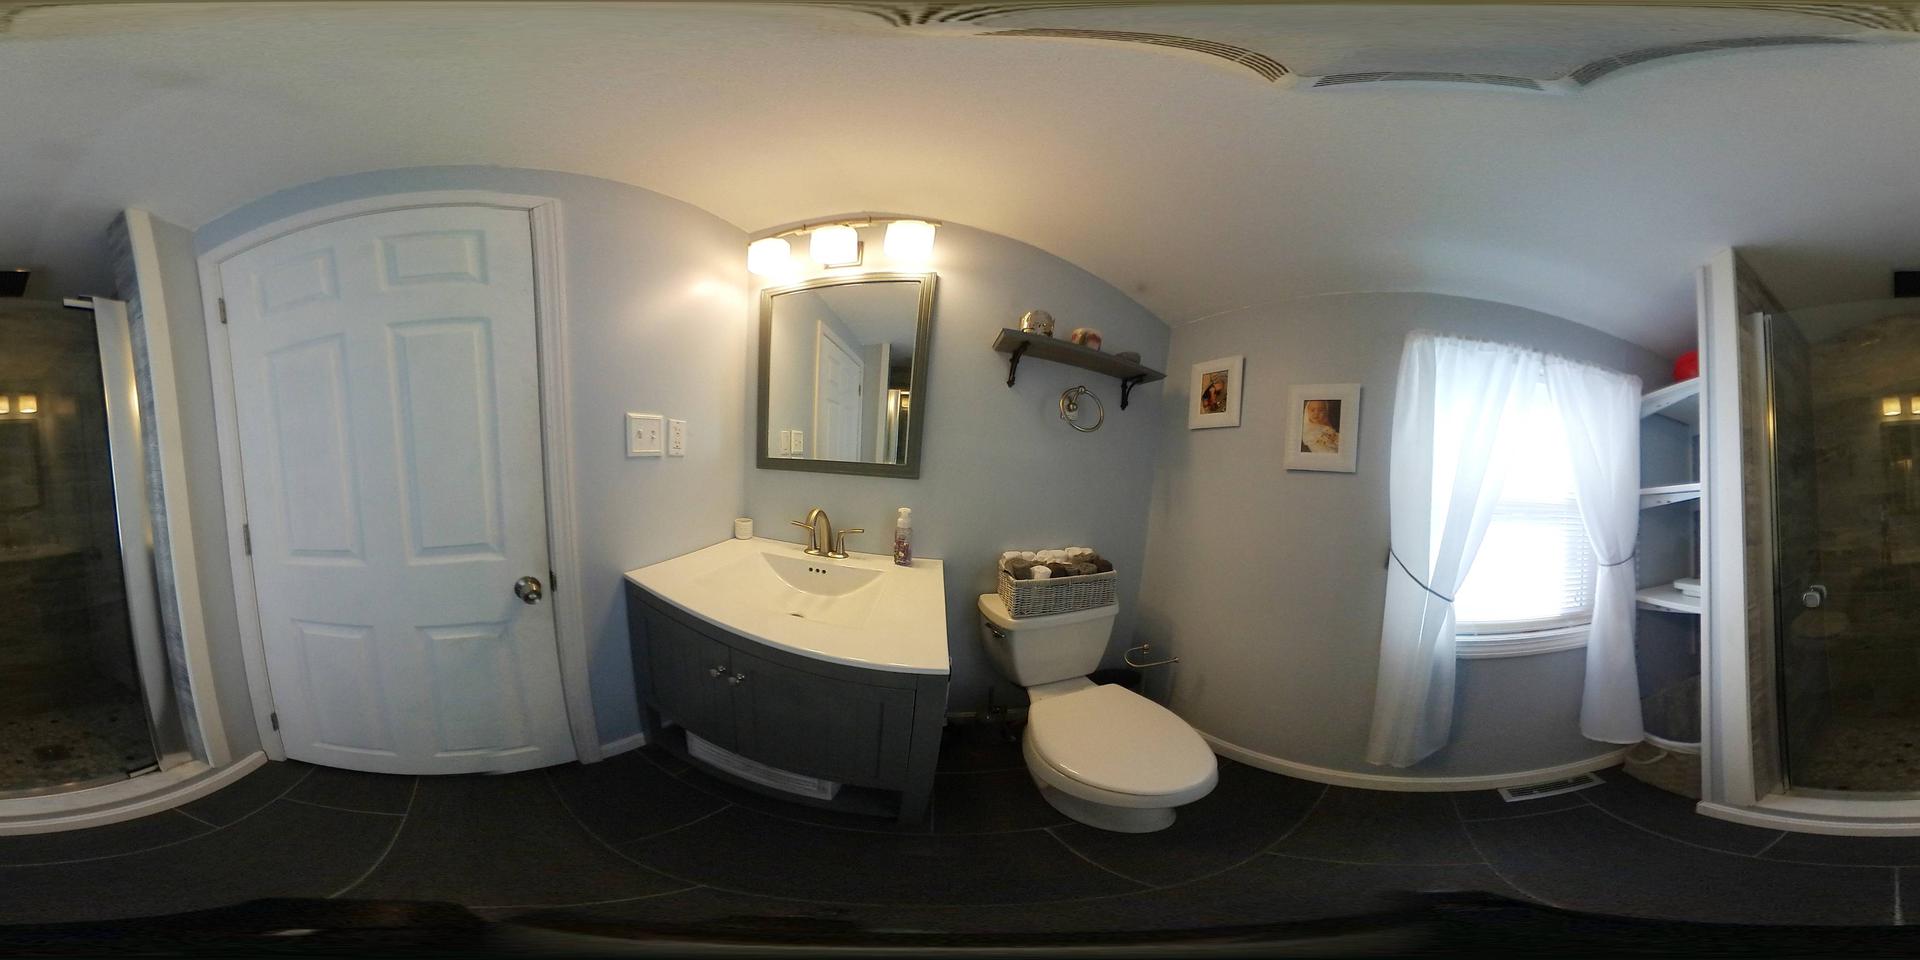
Referred object: the three-bulb vanity light above the mirror

Referred object: the wicker basket of towels